1935 in South Africa

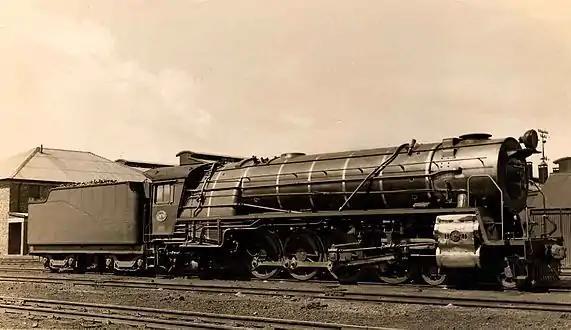
Class 15E

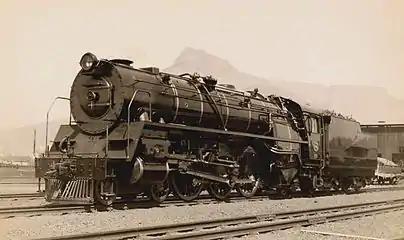
Class 16E

Four new Cape gauge locomotive types enter service on the South African Railways (SAR), all with rotary cam poppet valve gear: